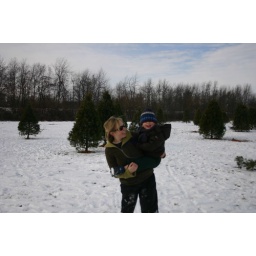
mama carries boy over the river & through the woods